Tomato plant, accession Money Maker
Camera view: bottom (45 deg); turntable rotation: 0 degrees
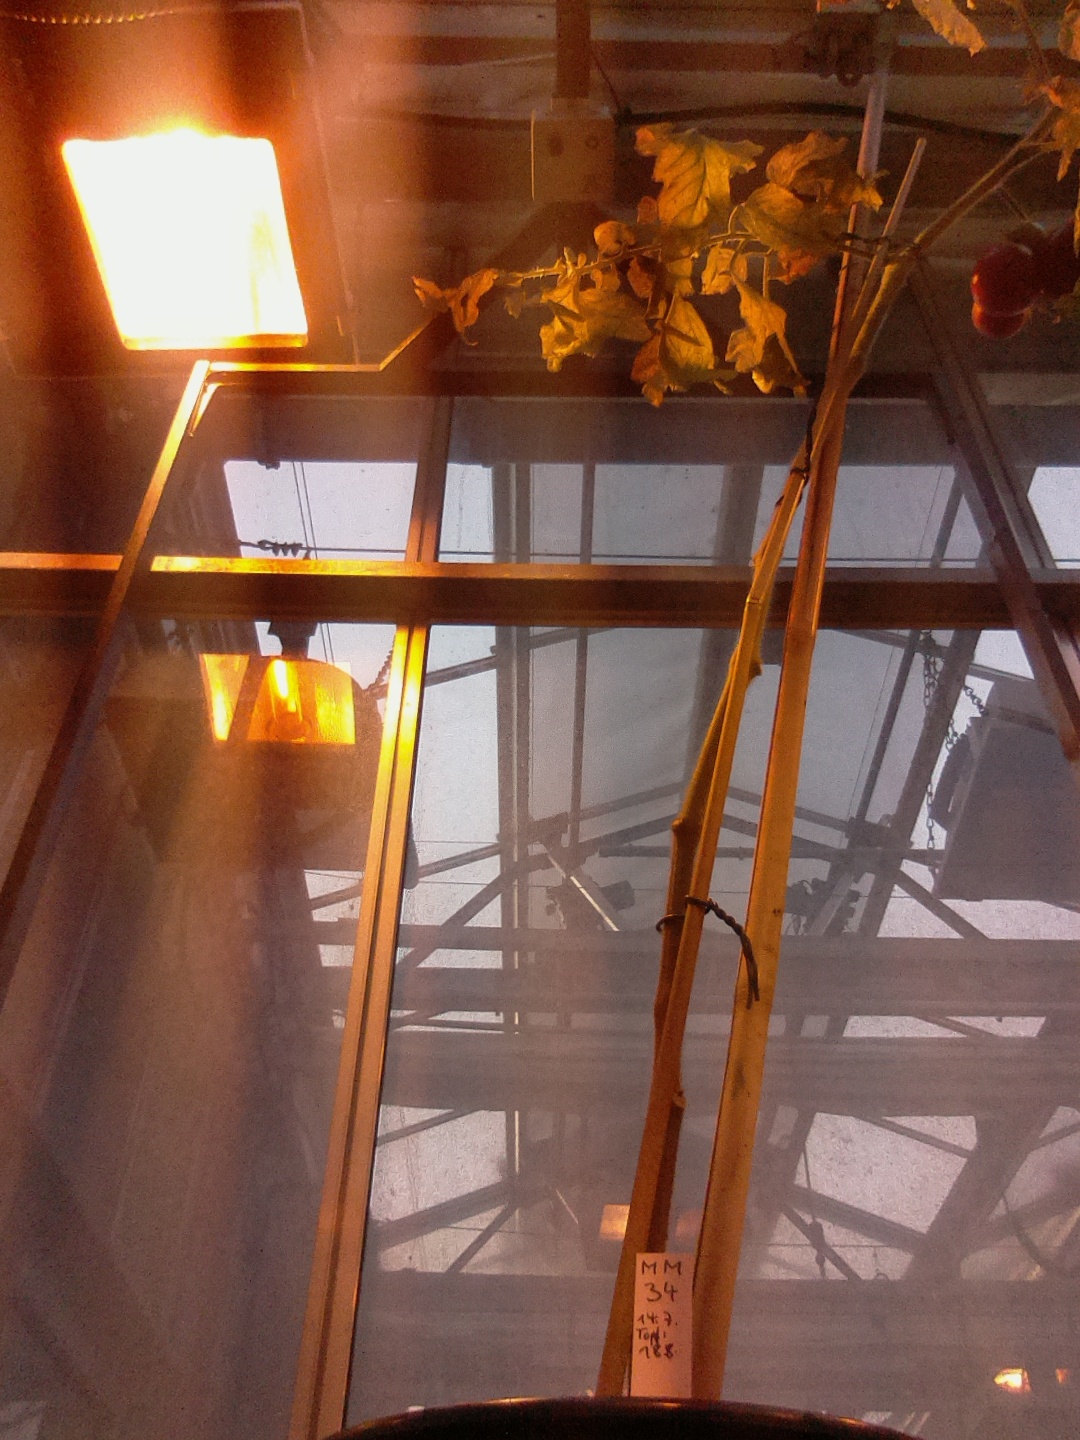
BBCH growth stage 89: 90%-100% of fruits show typical fully ripe color